SS Greater Detroit

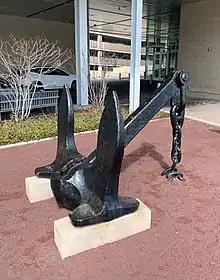
The anchor of SS "Greater Detroit", on display outside the Port of Detroit.

Rising labor costs and competition from the automobile made the ship's post World War II future uncertain. In an effort to make the ship more economical to operate and reduce pollution, the ship's coal boilers were replaced with six oil burning marine engines in 1949. In 1950 the ship was also repainted white to underscore the cleanliness of the refitted vessel. These changes were ultimately in vain, as the ship was removed from service in the fall of 1950. In 1951 "Greater Detroit" was finally retired. The ship sat unused until 1956 when it was sold for scrap. The interior fittings were sold as souvenirs to area residents, and on December 12, 1956 the ship was towed out onto Lake St. Clair and lit on fire to remove all wooden elements of the superstructure and make scrapping easier. Without steam power the anchor was unable to be raised and was instead cut, resting on the bottom of the Detroit River for almost 60 years. The hull was then towed to Hamilton, Ontario and was scrapped by the Steel Company of Canada.